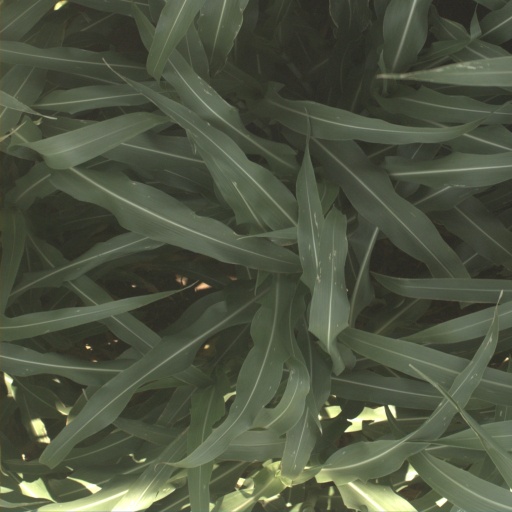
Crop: sorghum